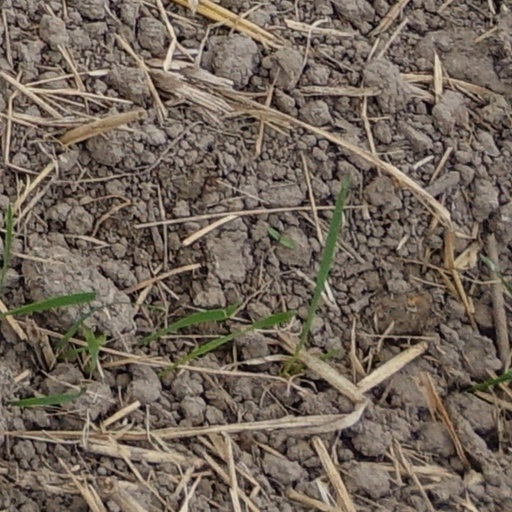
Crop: wheat